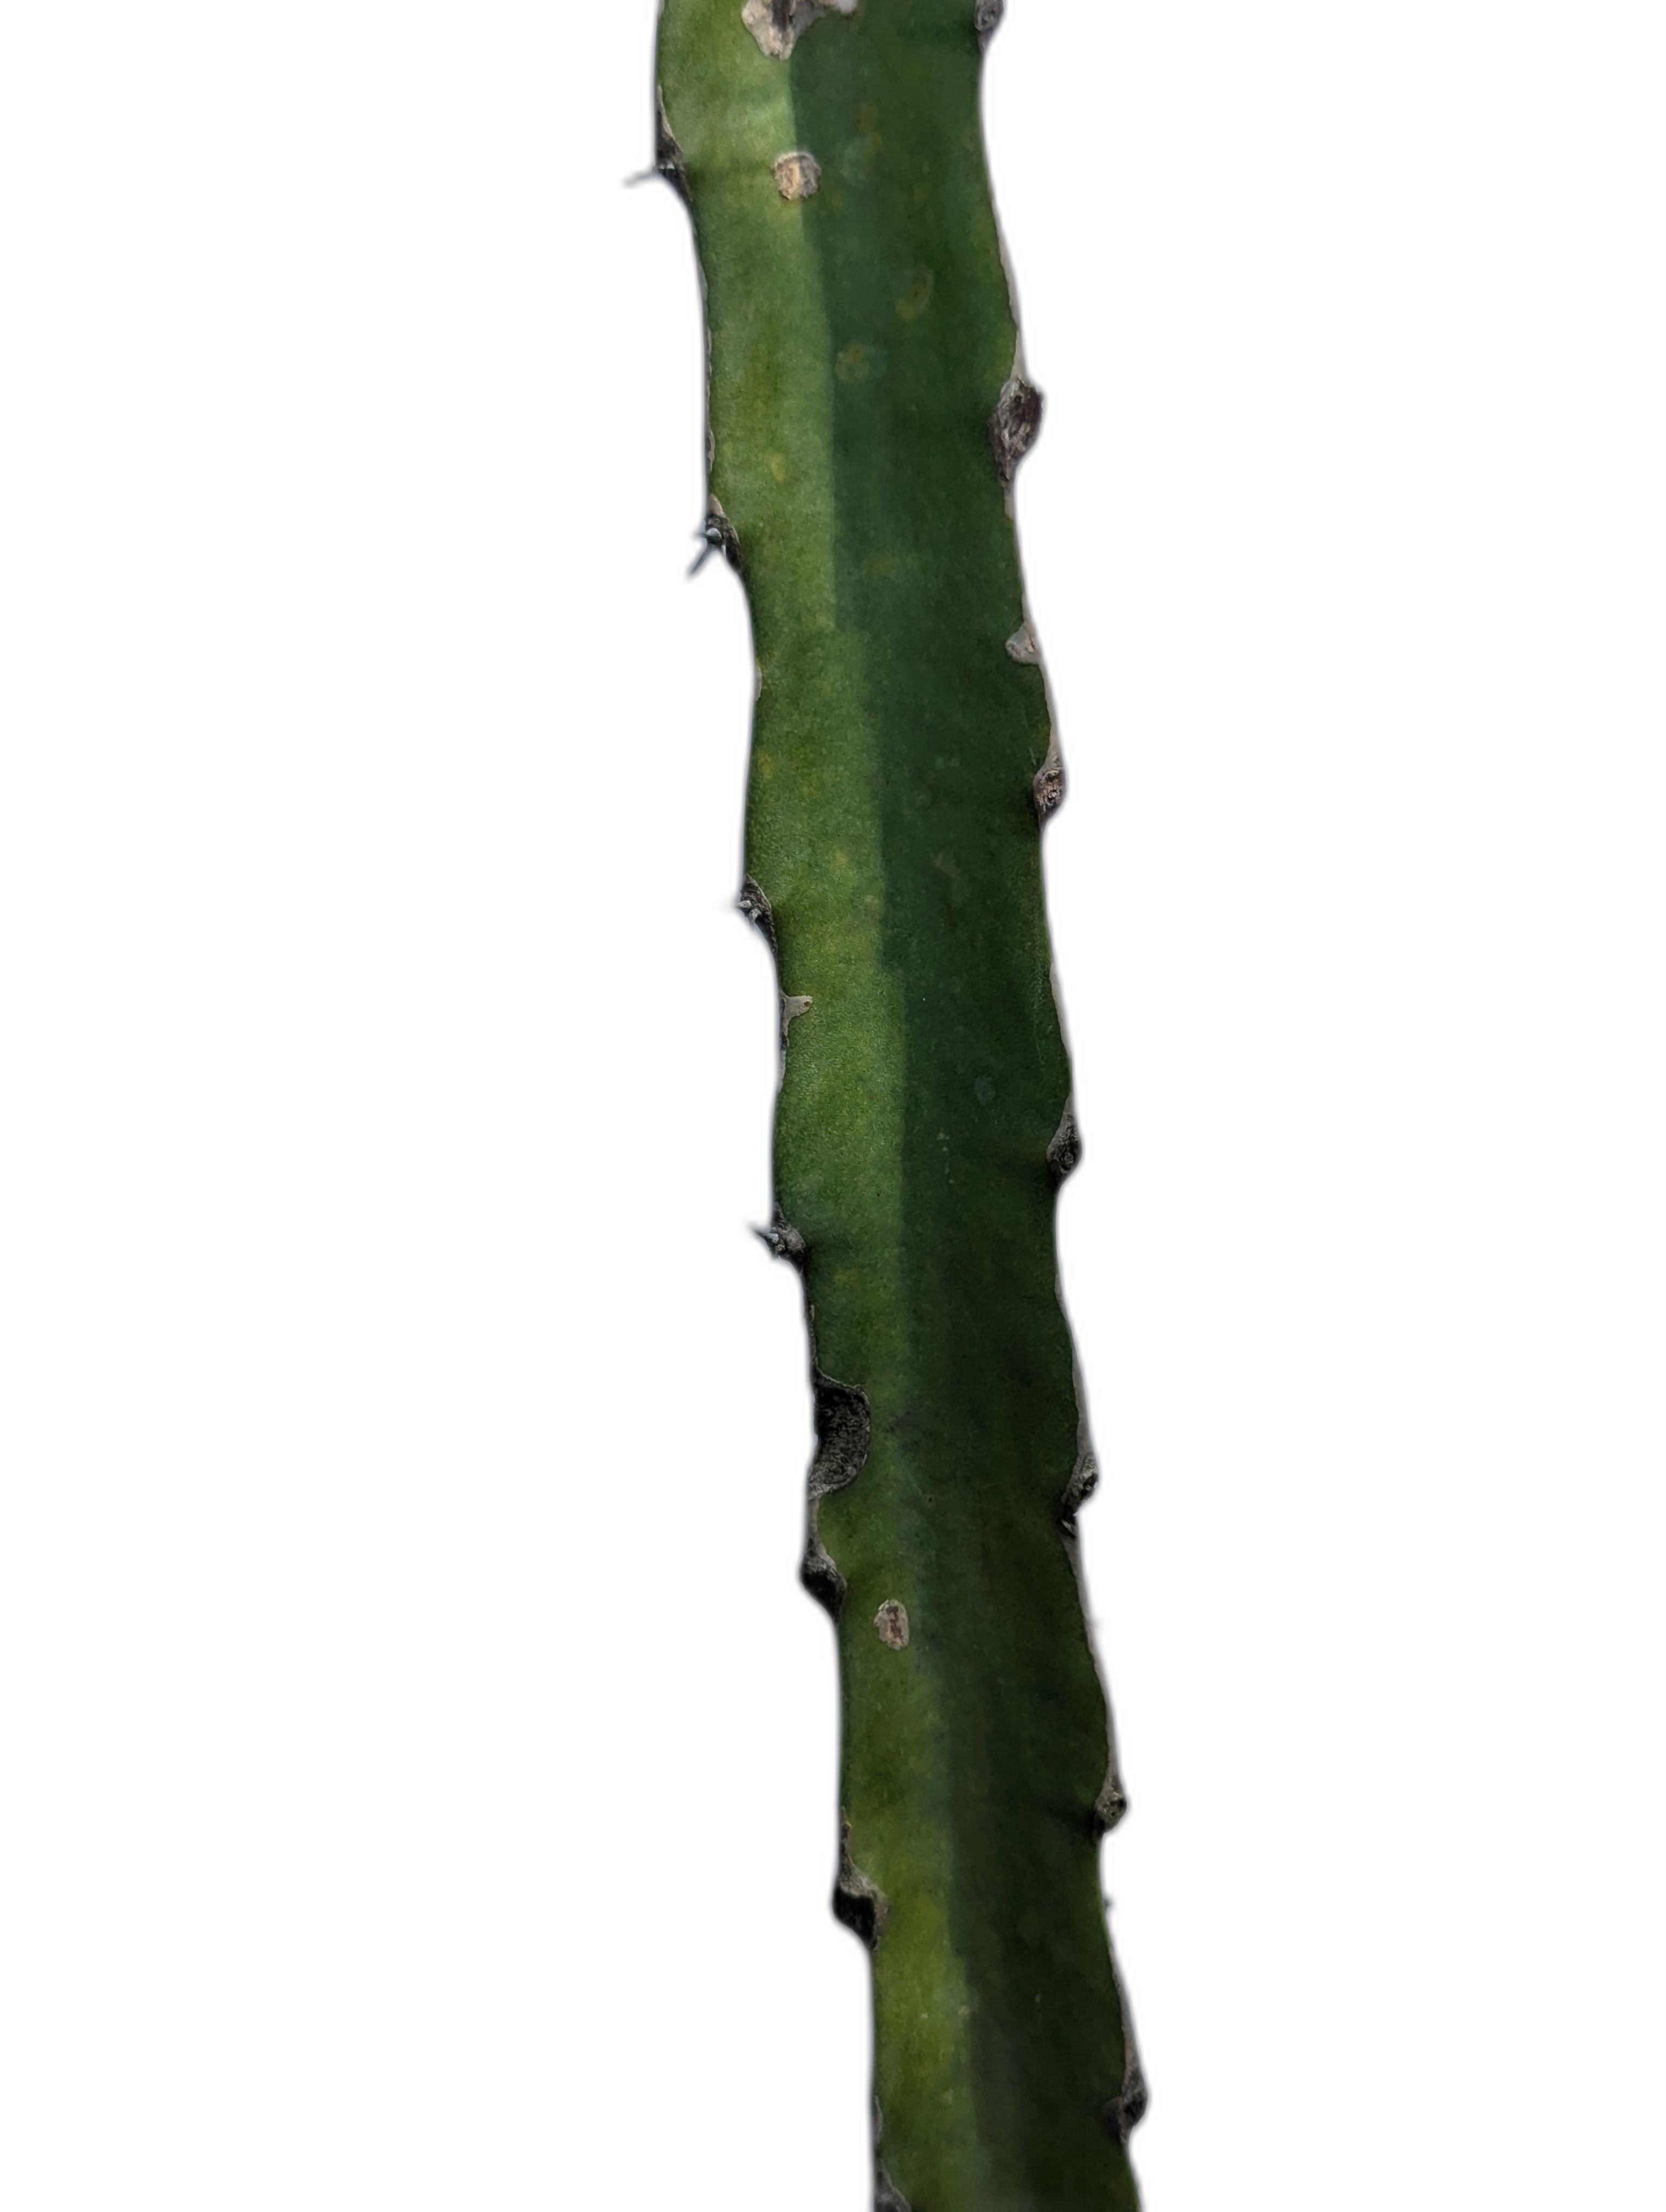
Label: Good leaf